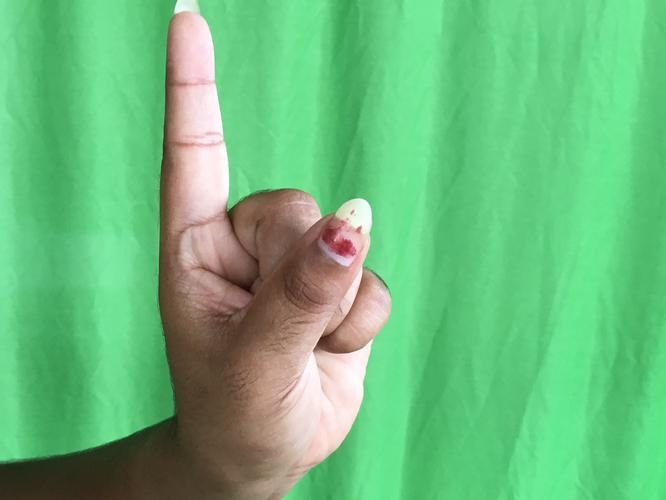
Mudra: Suchi
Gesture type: single_hand